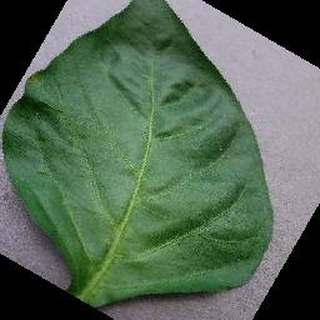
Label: healthy_bell_pepper